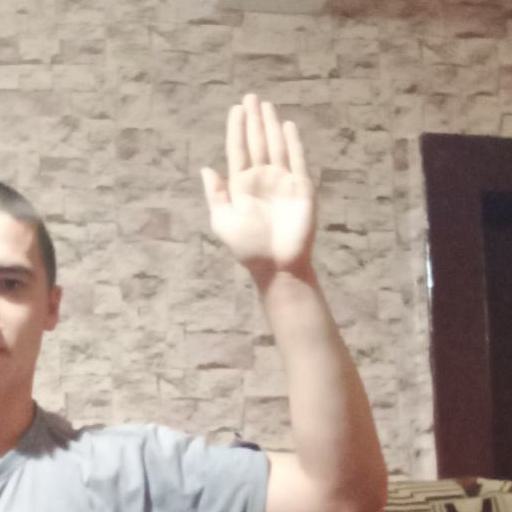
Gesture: stop